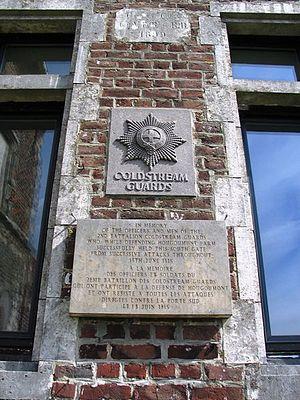
The Guards Museum - litt. : Musée des Gardes - est un musée militaire thématique accessible au grand public qui retrace l'histoire des cinq régiments d'infanterie de la Garde britannique depuis le XVIIᵉ siècle jusqu'à l'époque contemporaine. Inauguré en 1988, il est installé dans l'enceinte même du complexe militaire des « Wellington Barracks » de Londres.